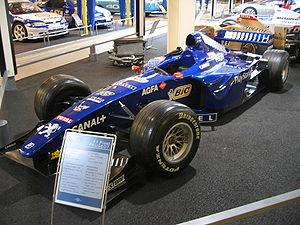
La Prost AP02 est la monoplace de Formule 1 engagée par l'écurie française Prost Grand Prix lors du Championnat du monde de Formule 1 1999. Elle est pilotée par le Français Olivier Panis et l'Italien Jarno Trulli. Le Français Stéphane Sarrazin est le pilote d'essais. Elle est équipée d'un moteur V10 Peugeot pour la deuxième année consécutive.